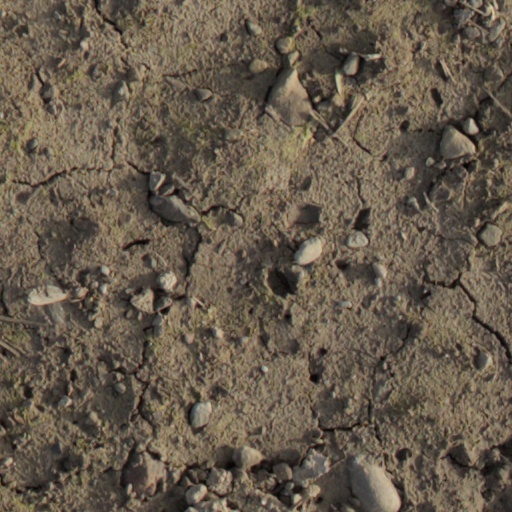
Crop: wheat